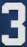
Number: 3